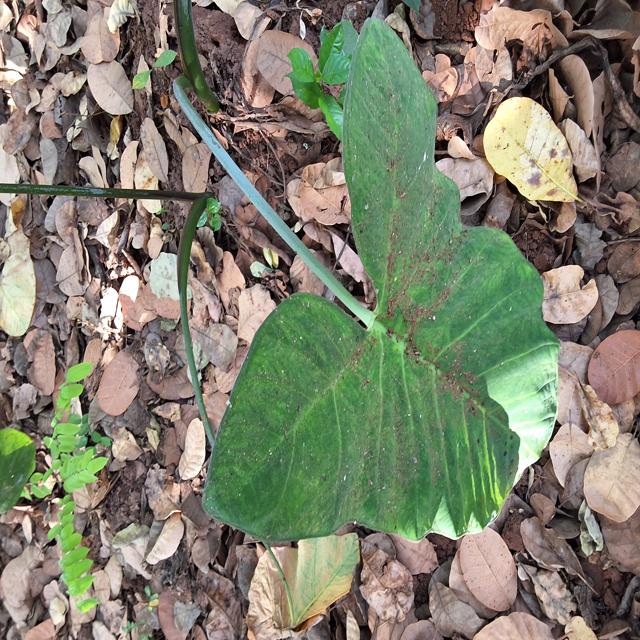
Label: Healthy